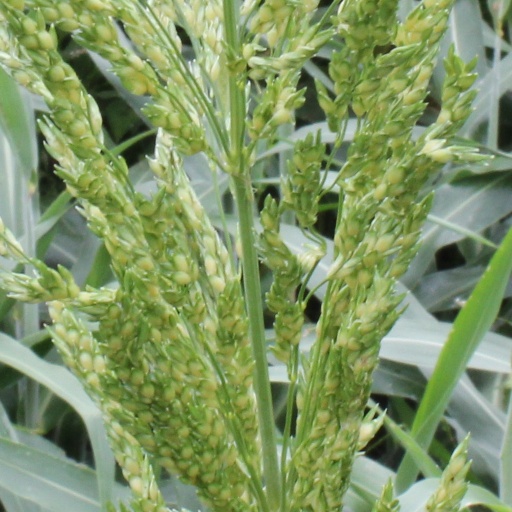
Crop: sorghum